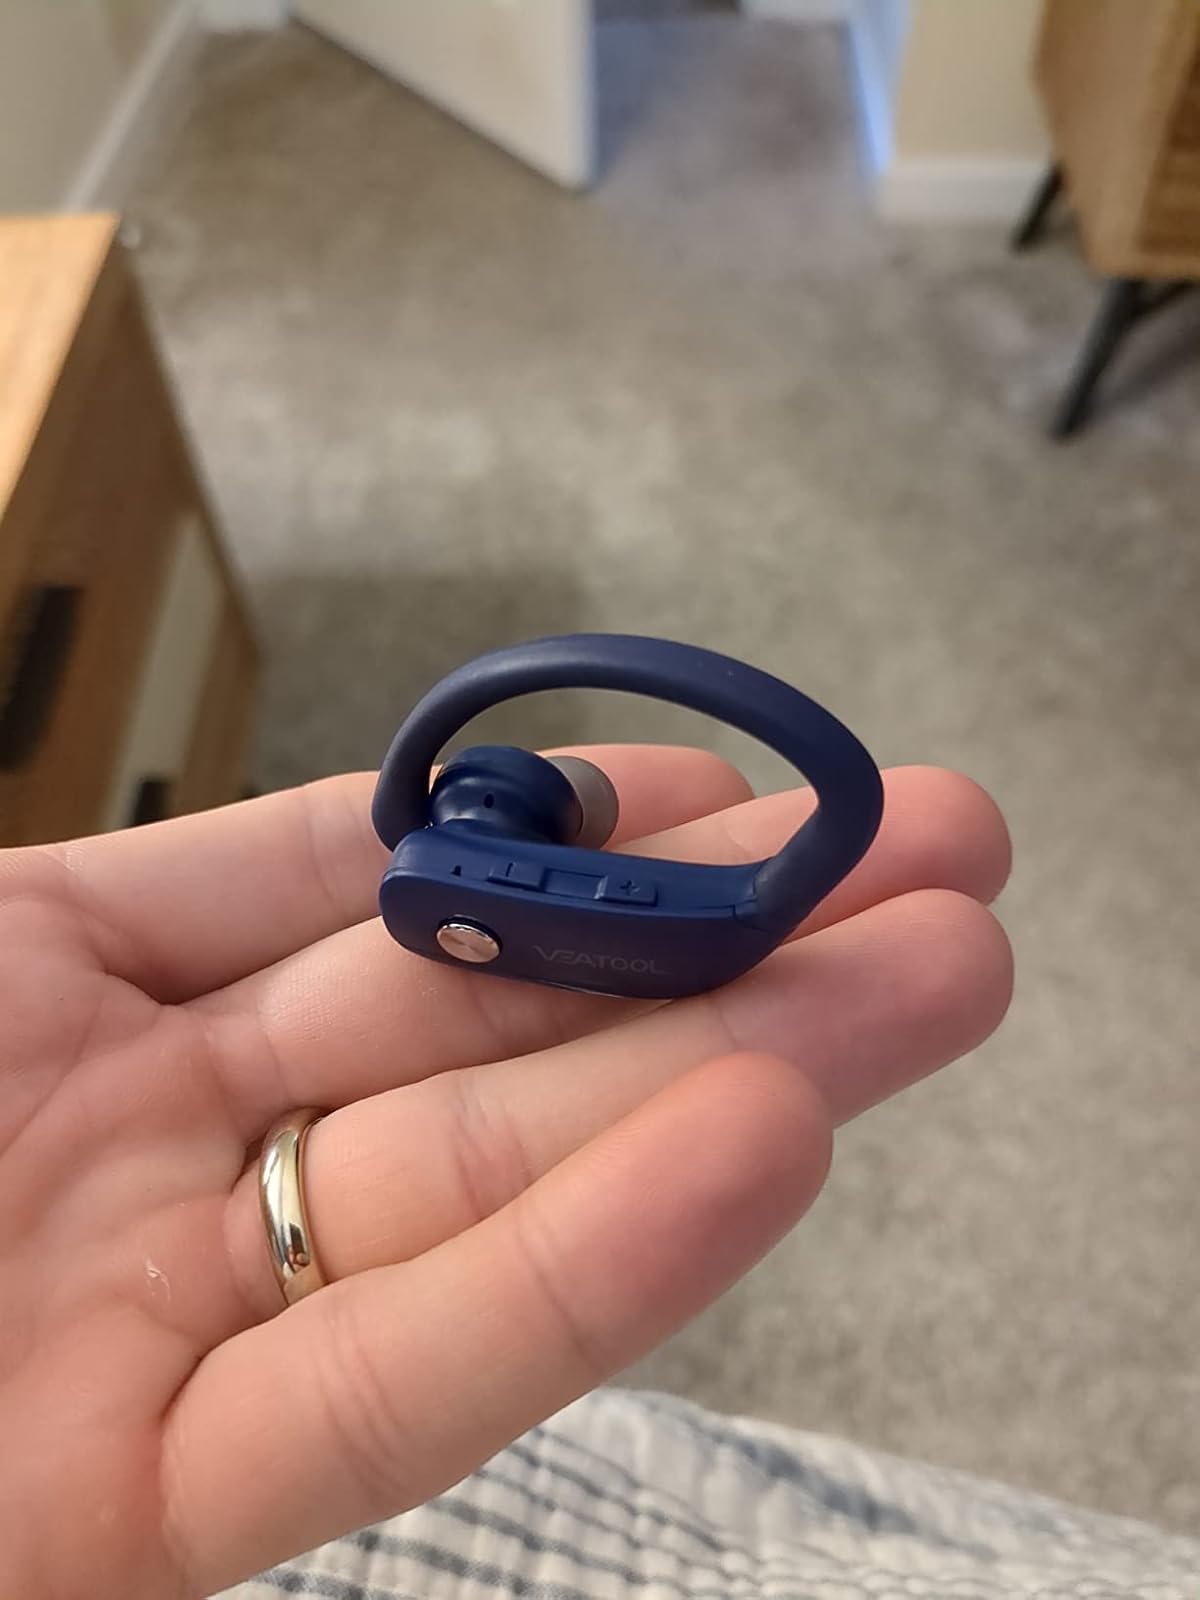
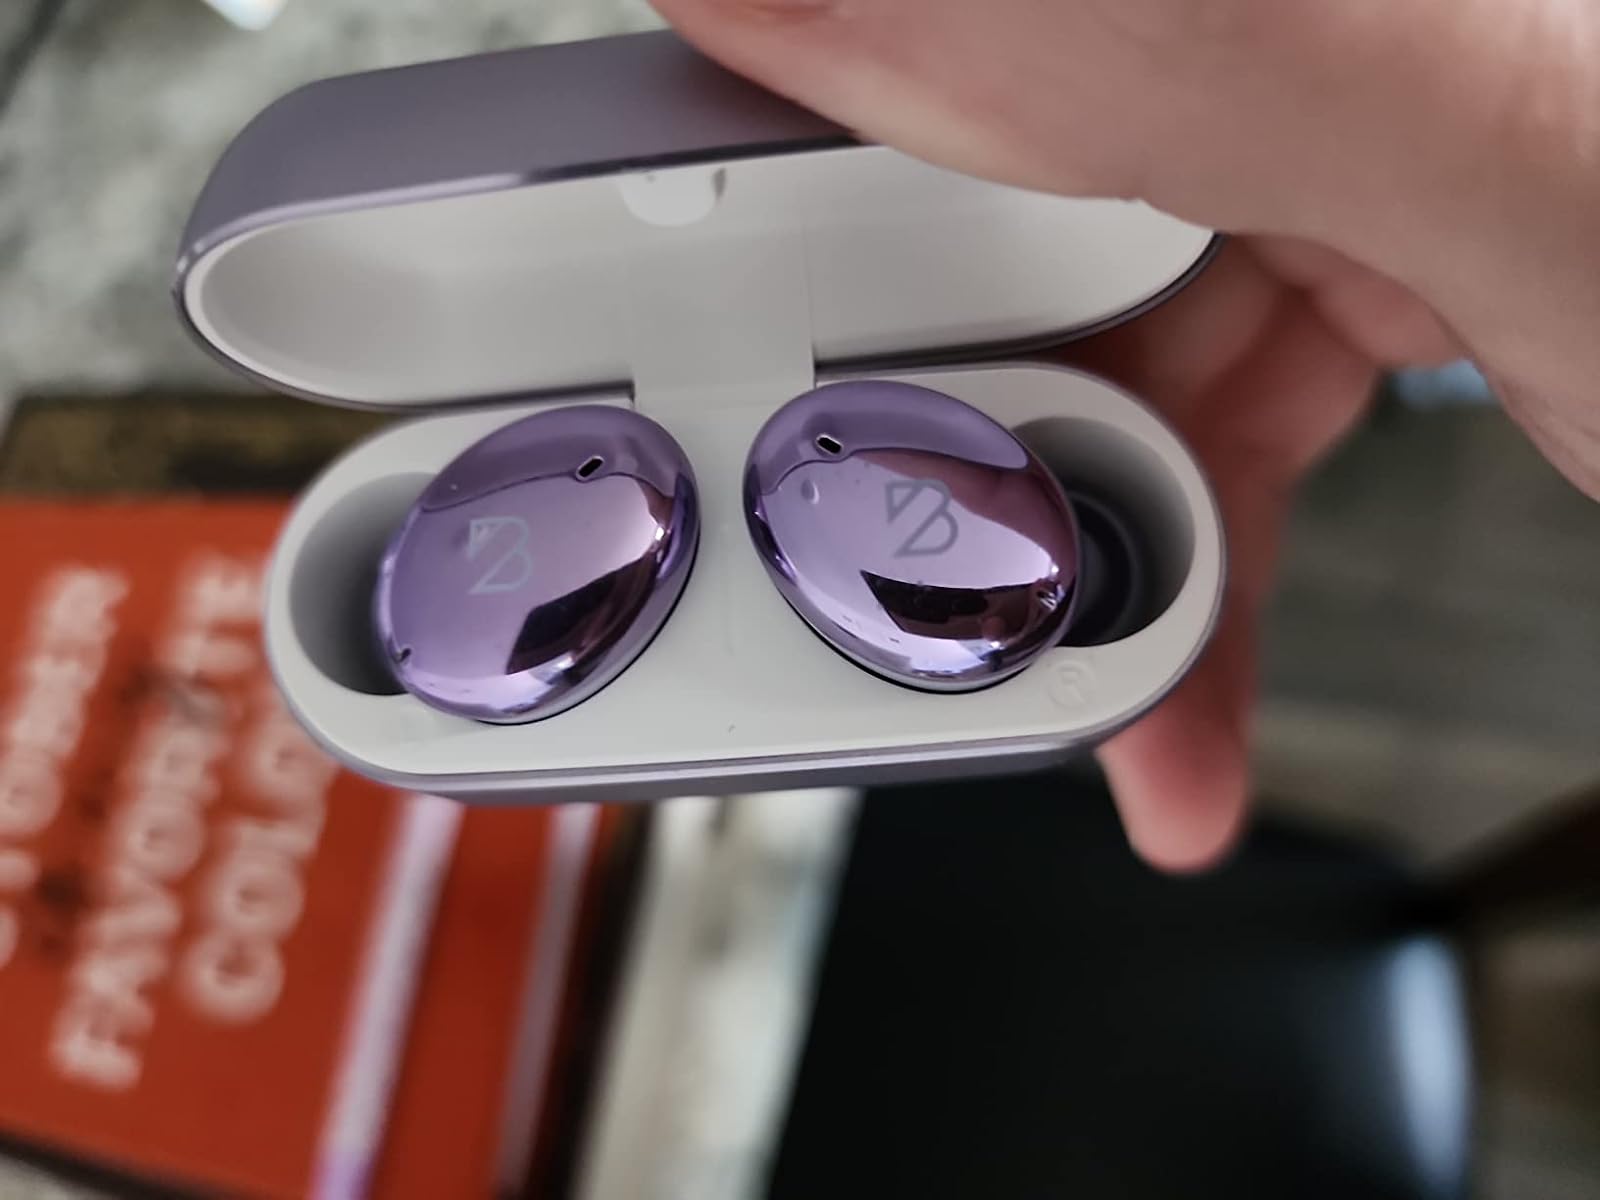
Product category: earbuds
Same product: no